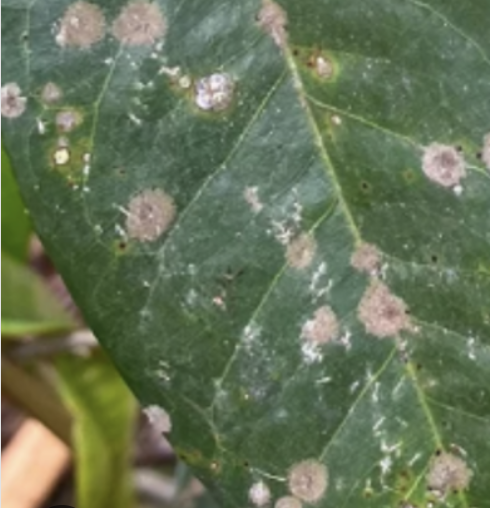
Label: pink_disease